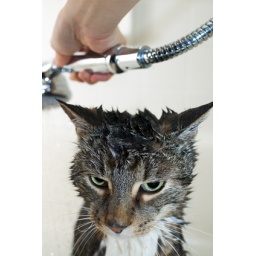
Tabby cat taking a bath in a bathtub